Robigalia

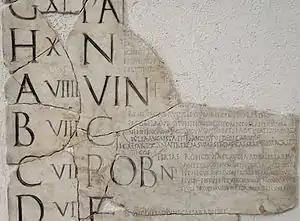
A section of the "Fasti Praenestini", with the entry on the "Feast of Robigo" at bottom right ("ROB").

The "Fasti Praenestini" also record that on the same day the festival celebrated a particular class of sex workers: "pimped-out boys," following the previous day's recognition of "meretrices", female prostitutes regarded as professionals of some standing.